Passionada

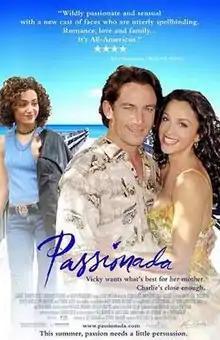
Theatrical release poster

Passionada is a 2002 American romantic comedy film. It is directed by Dan Ireland and stars Jason Isaacs, Sofia Milos and Emmy Rossum, co-starring Seymour Cassel and Theresa Russell. The story is by David Bakalar, and the screenplay is by Jim and Steve Jermanok. The film is set in New Bedford, Massachusetts, a formerly wealthy port town with a sizable population of Portuguese descent.